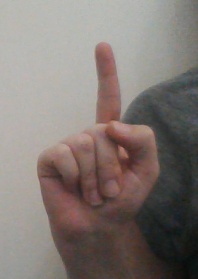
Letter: bb